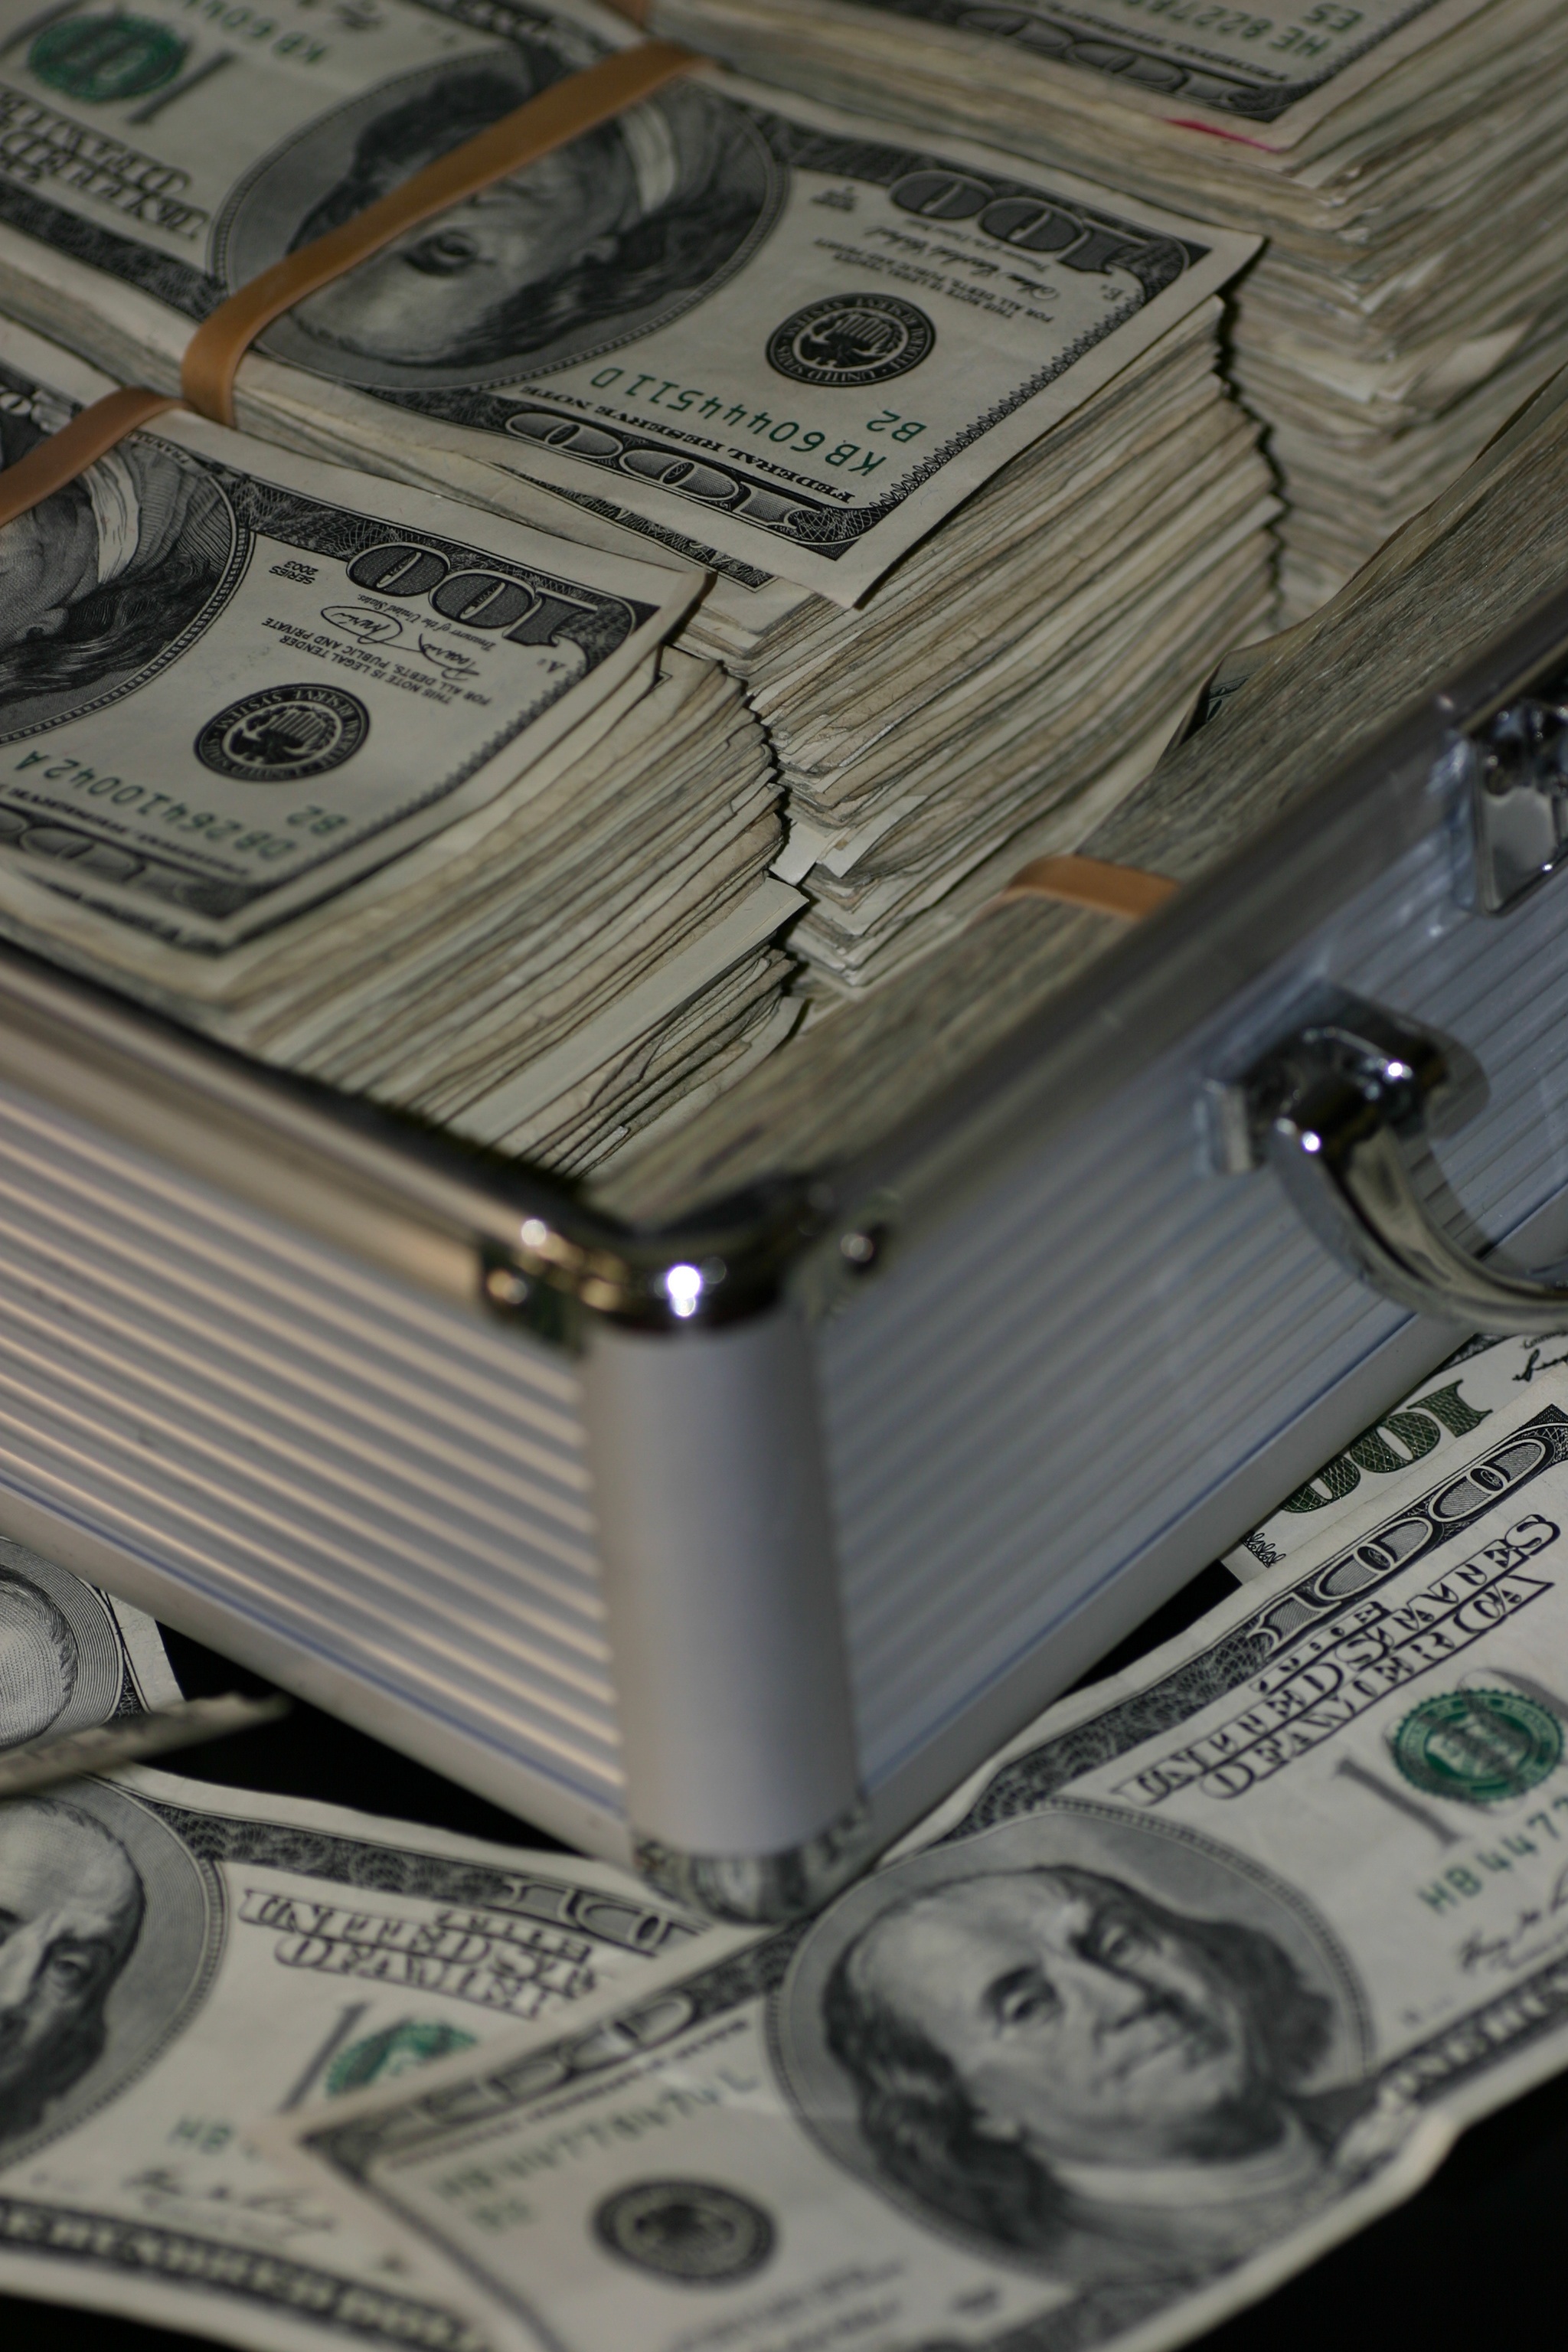
money, business, cash, bank, american, currency, dollar, banking, rich, casino, luck, financial, savings, success, finance, wealth, investment, banknote, save money, dollars, making money, saving money